Mükemmel

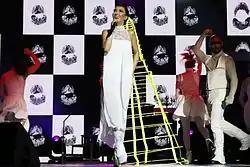
Yener performing "Alt Dudak" at the Cemil Topuzlu Open-Air Theatre, July 2015

To promote "Mükemmel", Hande Yener gave various concerts and appeared on a number of television programs. On 12 June 2014, she appeared as Juliet in the season finale of "Arkadaşım Hoşgeldin" and performed her songs "Alt Dudak" and "Kaybol". On 20 December, she joined Show TV's program "Bu Tarz Benim" as a guest judge and performed the songs "Alt Dudak" and "Naber". At the special new year's program on the same channel, Yener performed the songs "Bileti Kes", "Hani Bana" and "Karar Ver". On 3 April 2015, she appeared on "Beyaz Show" and performed the songs "Naber" and "Yangın (Çağın Kulaçoğlu Remix)". Aside from her appearance on television programs, Yener finished 2014 with 170 concerts and, in 2015, went on the Sebastian 2015 Tour and gave various concerts in different cities of Turkey and Europe.